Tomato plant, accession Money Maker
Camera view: vertical (180 deg); turntable rotation: 300 degrees
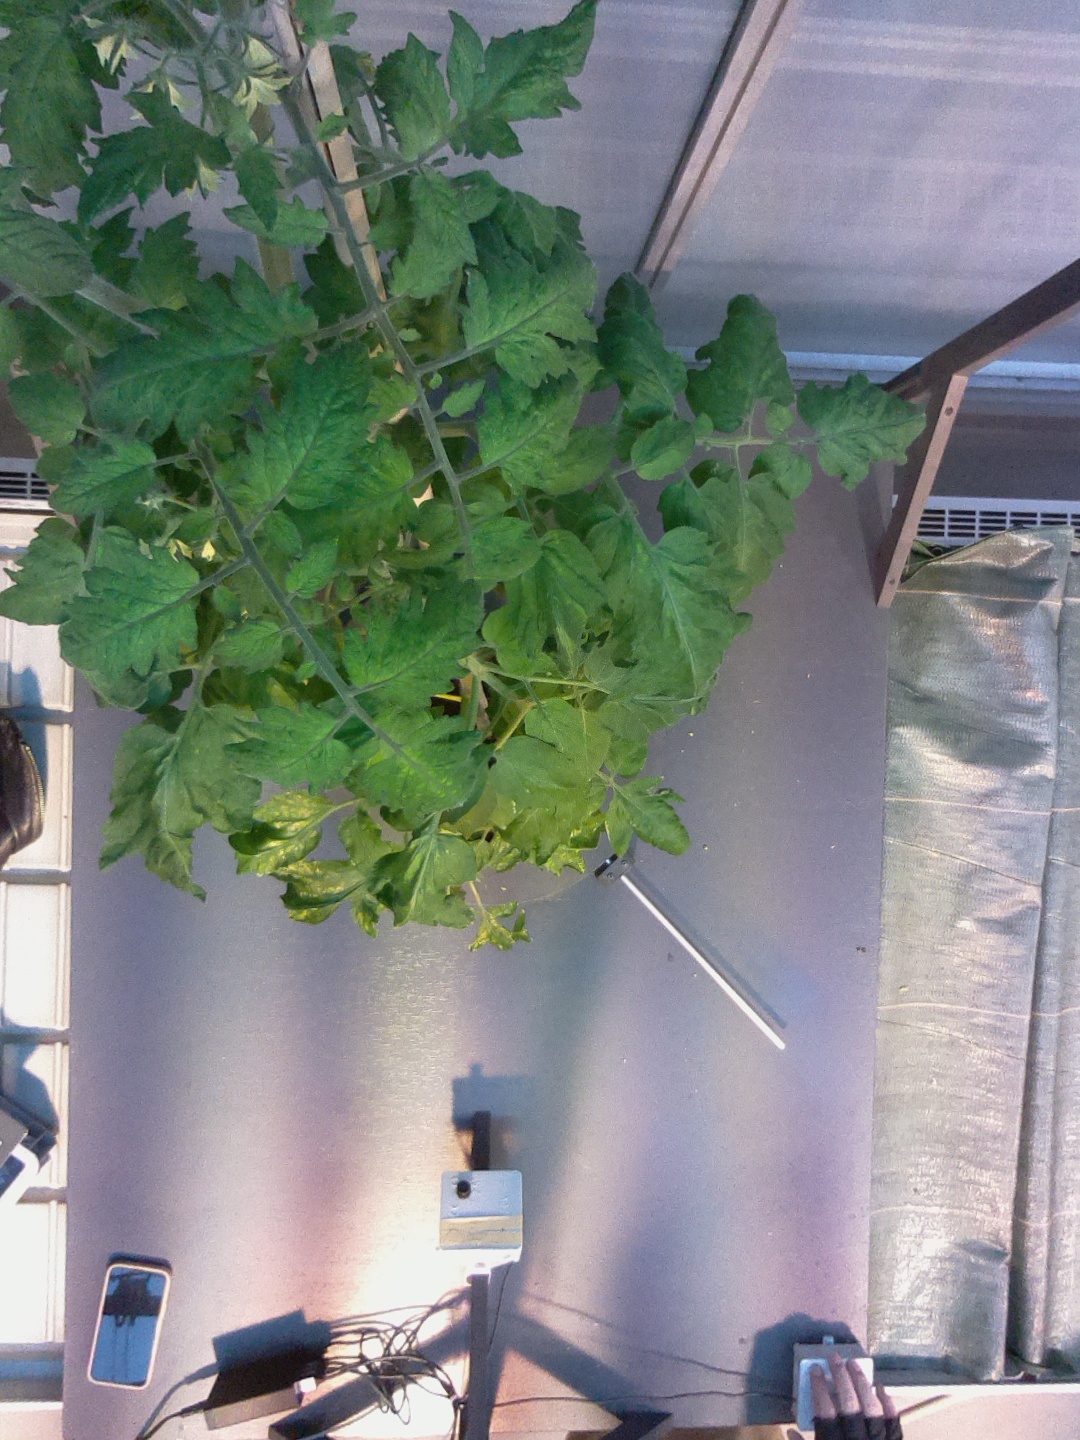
BBCH growth stage 70: Fruits at the main stem or branches visibles